Leadership in Scouting America

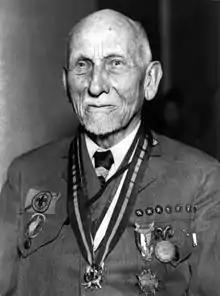
Daniel Carter Beard

The National Commissioner is a member of the executive board of the National Council. The position was re-established in 1990, and is a four-year term of service. The current National Commissioner is Devang Desai of Florida.